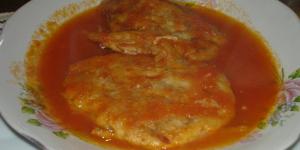
tortitas de carne deshebrada